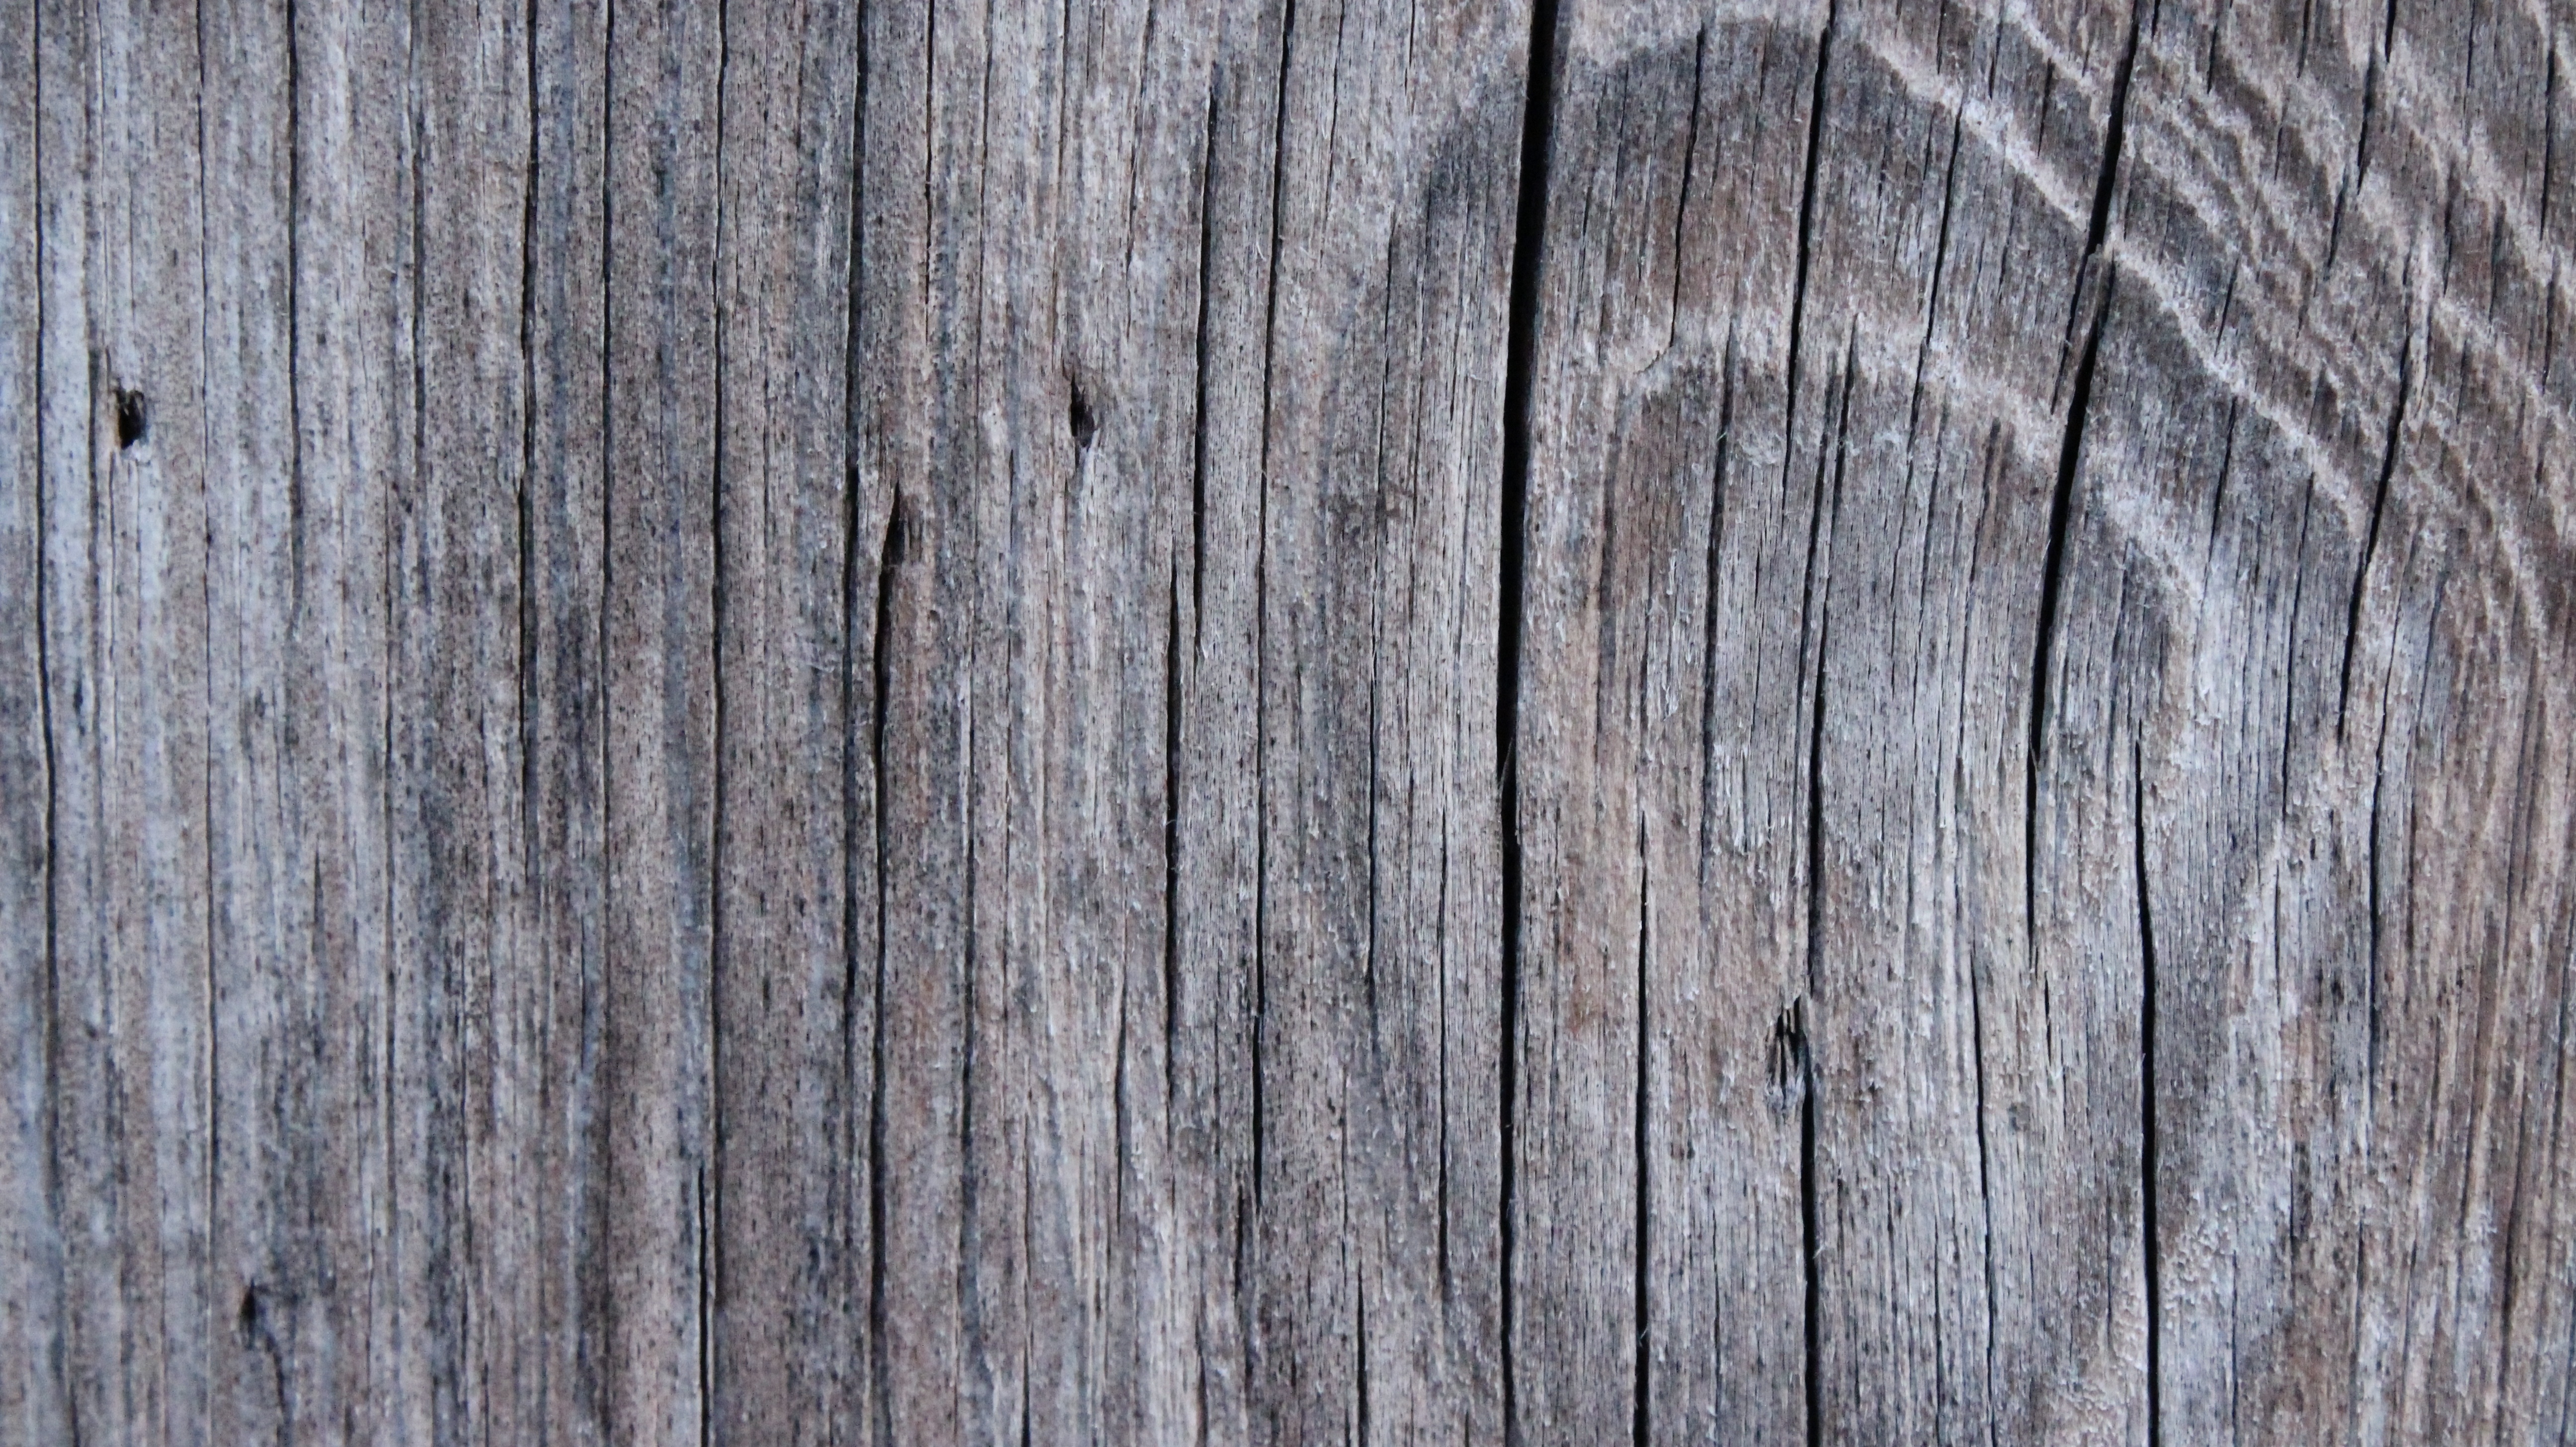
tree, nature, branch, plant, wood, texture, plank, floor, trunk, soil, hardwood, flooring, wood flooring, plant stem, laminate flooring